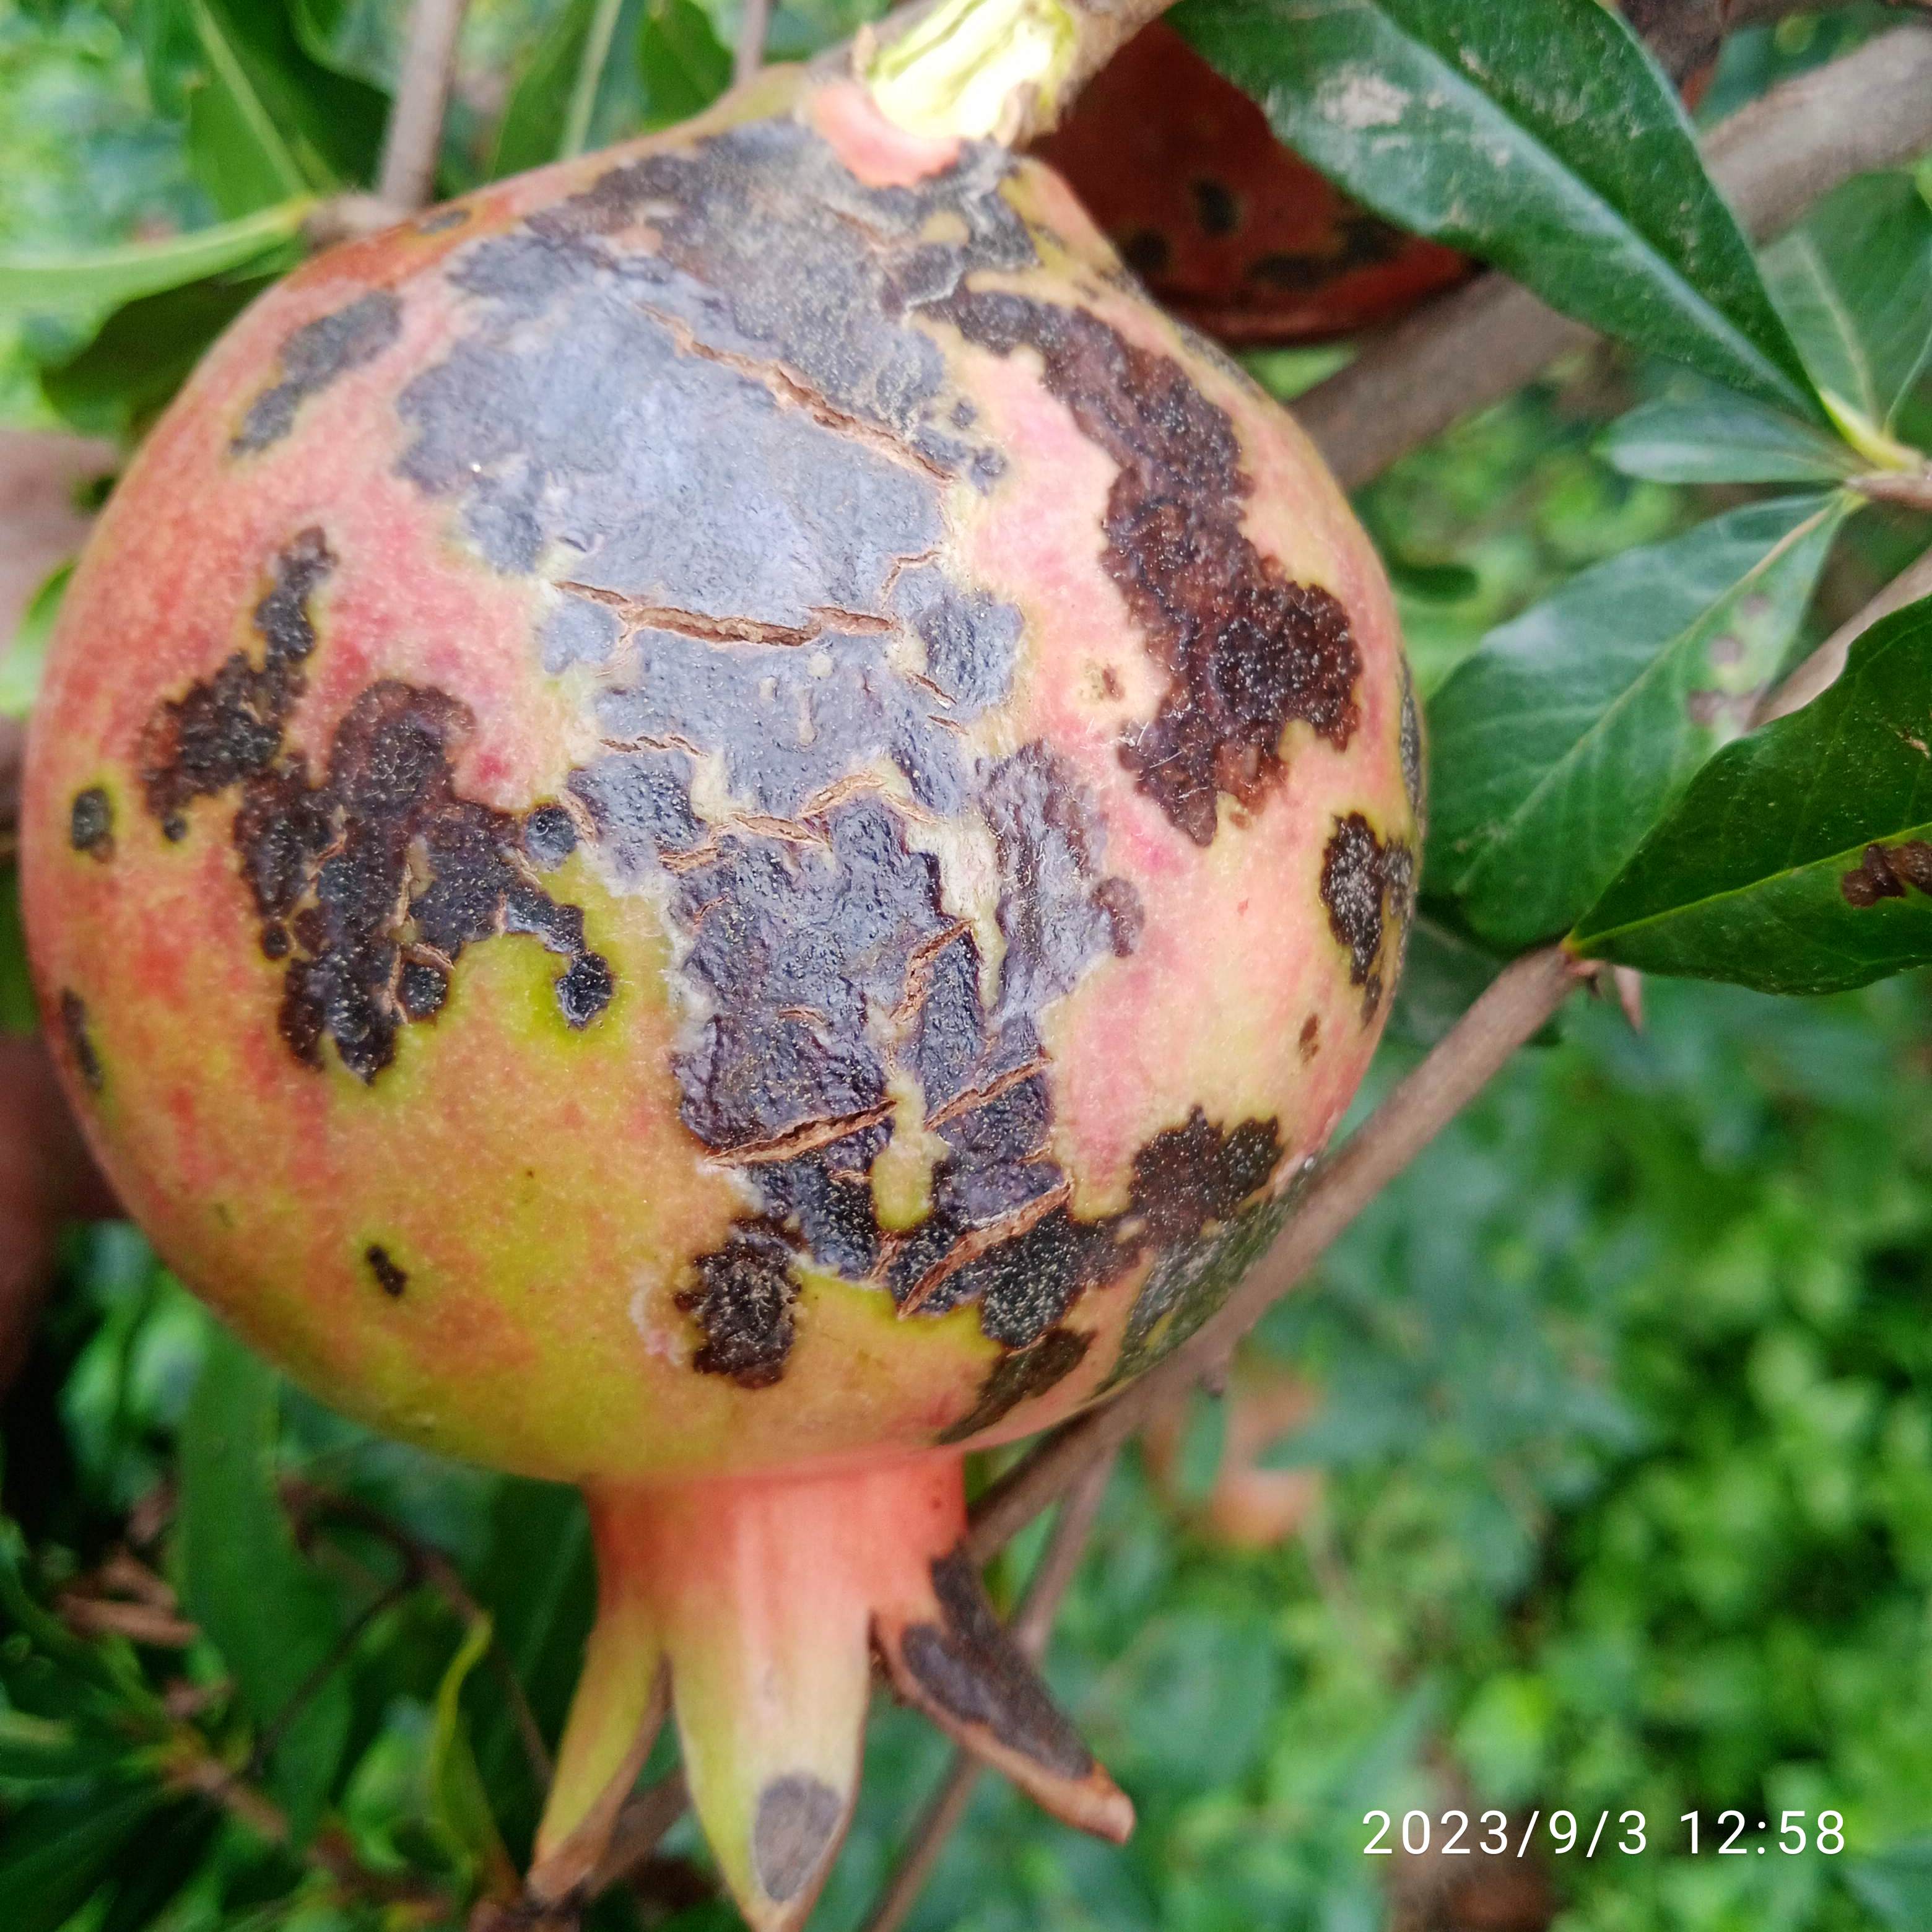
Label: Anthracnose